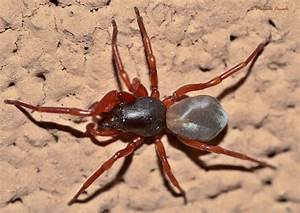
Label: spider